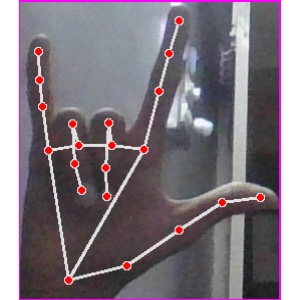
अक्षर: व